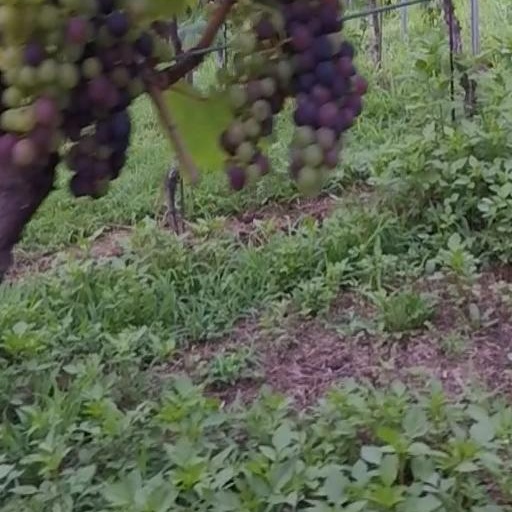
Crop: grape